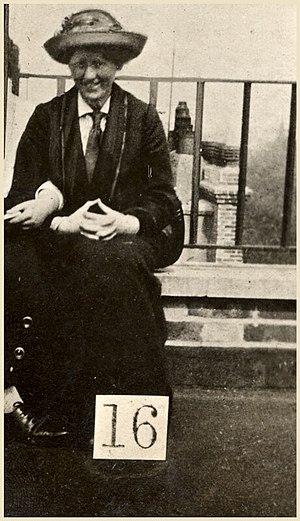
Clara Elizabeth Giveen, également connue sous le nom de Betty Giveen, plus tard Mme Betty Brewster est une suffragette britannique. Giveen est connue pour un incendie criminel sur la tribune de l'hippodrome de Hurst Park en 1913, et pour son emprisonnement sous le régime du Cat and Mouse Act.
La broche Holloway est une décoration décernée par la Women's Social and Political Union aux femmes incarcérées à la prison de Holloway en raison de leurs activités militantes de suffragettes.